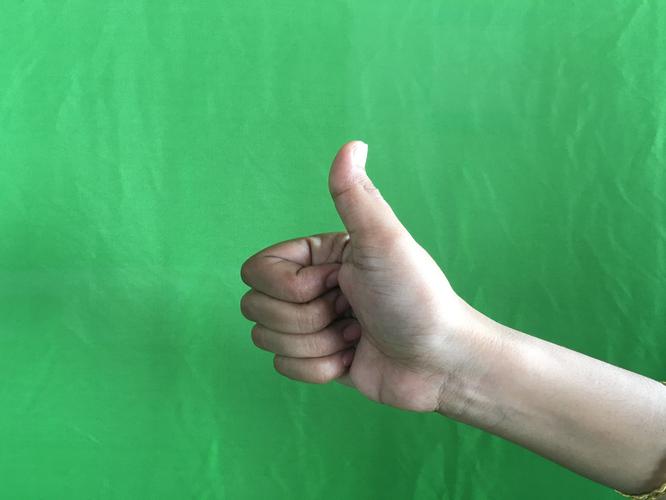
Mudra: Sikharam
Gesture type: single_hand